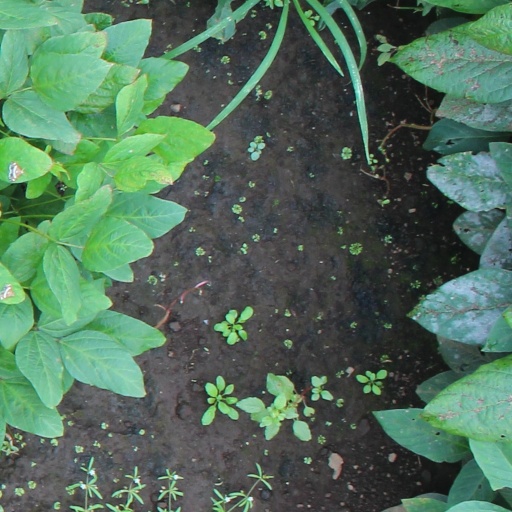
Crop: soybean